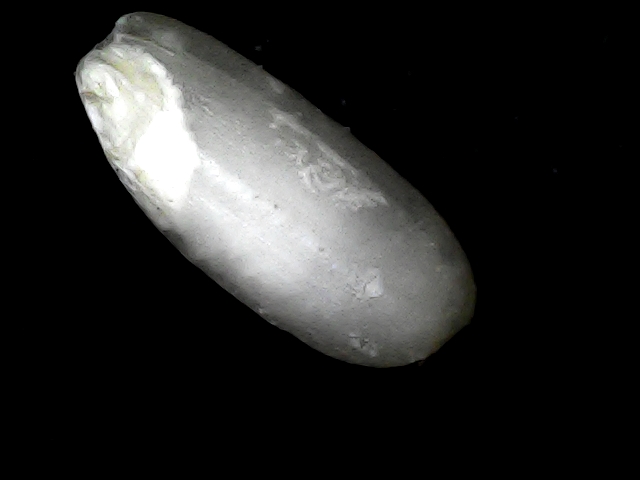
Rice variety: BD33